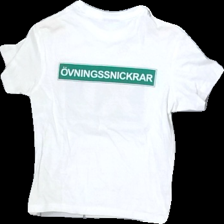
View: back
Type: T-shirt
Category: Children
Brand: Not in the list
Brand text on label: clique
Colors: White, Black, Green, Multicolor
Material: 100% Cotton
Pattern: Other
Cut: Regular
Season: All
Damage: stained
Damage location: middle center
Damage 2: stained
Damage 2 location: top center
Damage 3: stained
Damage 3 location: bottom right
Price range: <50
Recommended usage: Export
Description: white t-shirt with prints